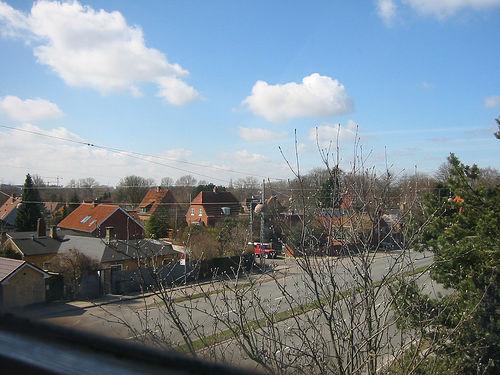
Weather: cloudy or overcast